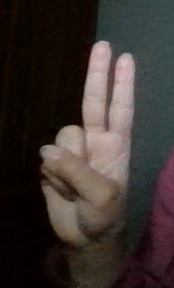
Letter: taa